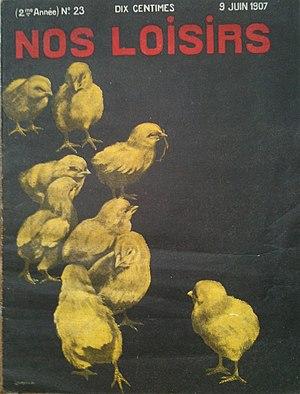
Couverture en photogravure de Nos loisirs, année 2, n° 26, du 9 juin 1907.
Nos loisirs est un magazine culturel français, le supplément dominical illustré publié à Paris par Le Petit Parisien à partir de juillet 1906. Le titre disparaît en janvier 1940.